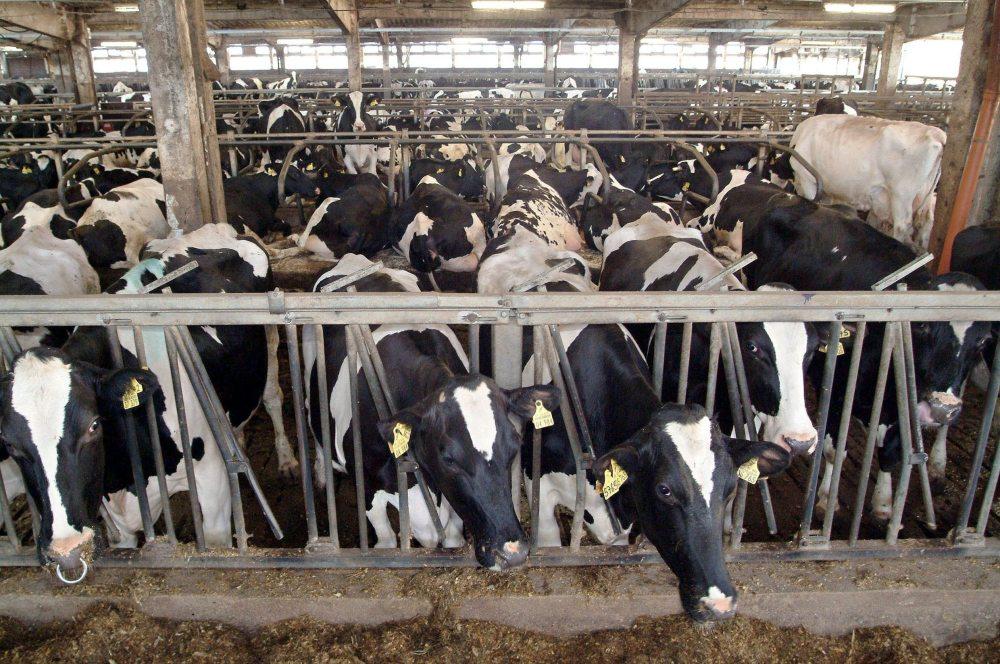
Ufungaji wa wanyama kwa ajili ya kuzalisha.Ni sekta muhimu ya kilimo inayohusisha ufungaji wa ng'ombe wa maziwa kwa biashara na matumizi ya nyumbani.Mifugo hupewa lishe yenye  virutubisho za kutosha kama nyasi na madindi,chanjo ,matubabu na upigaji wa dawa za wadudu.Kinyesi hutumika kama mbolea shambani.